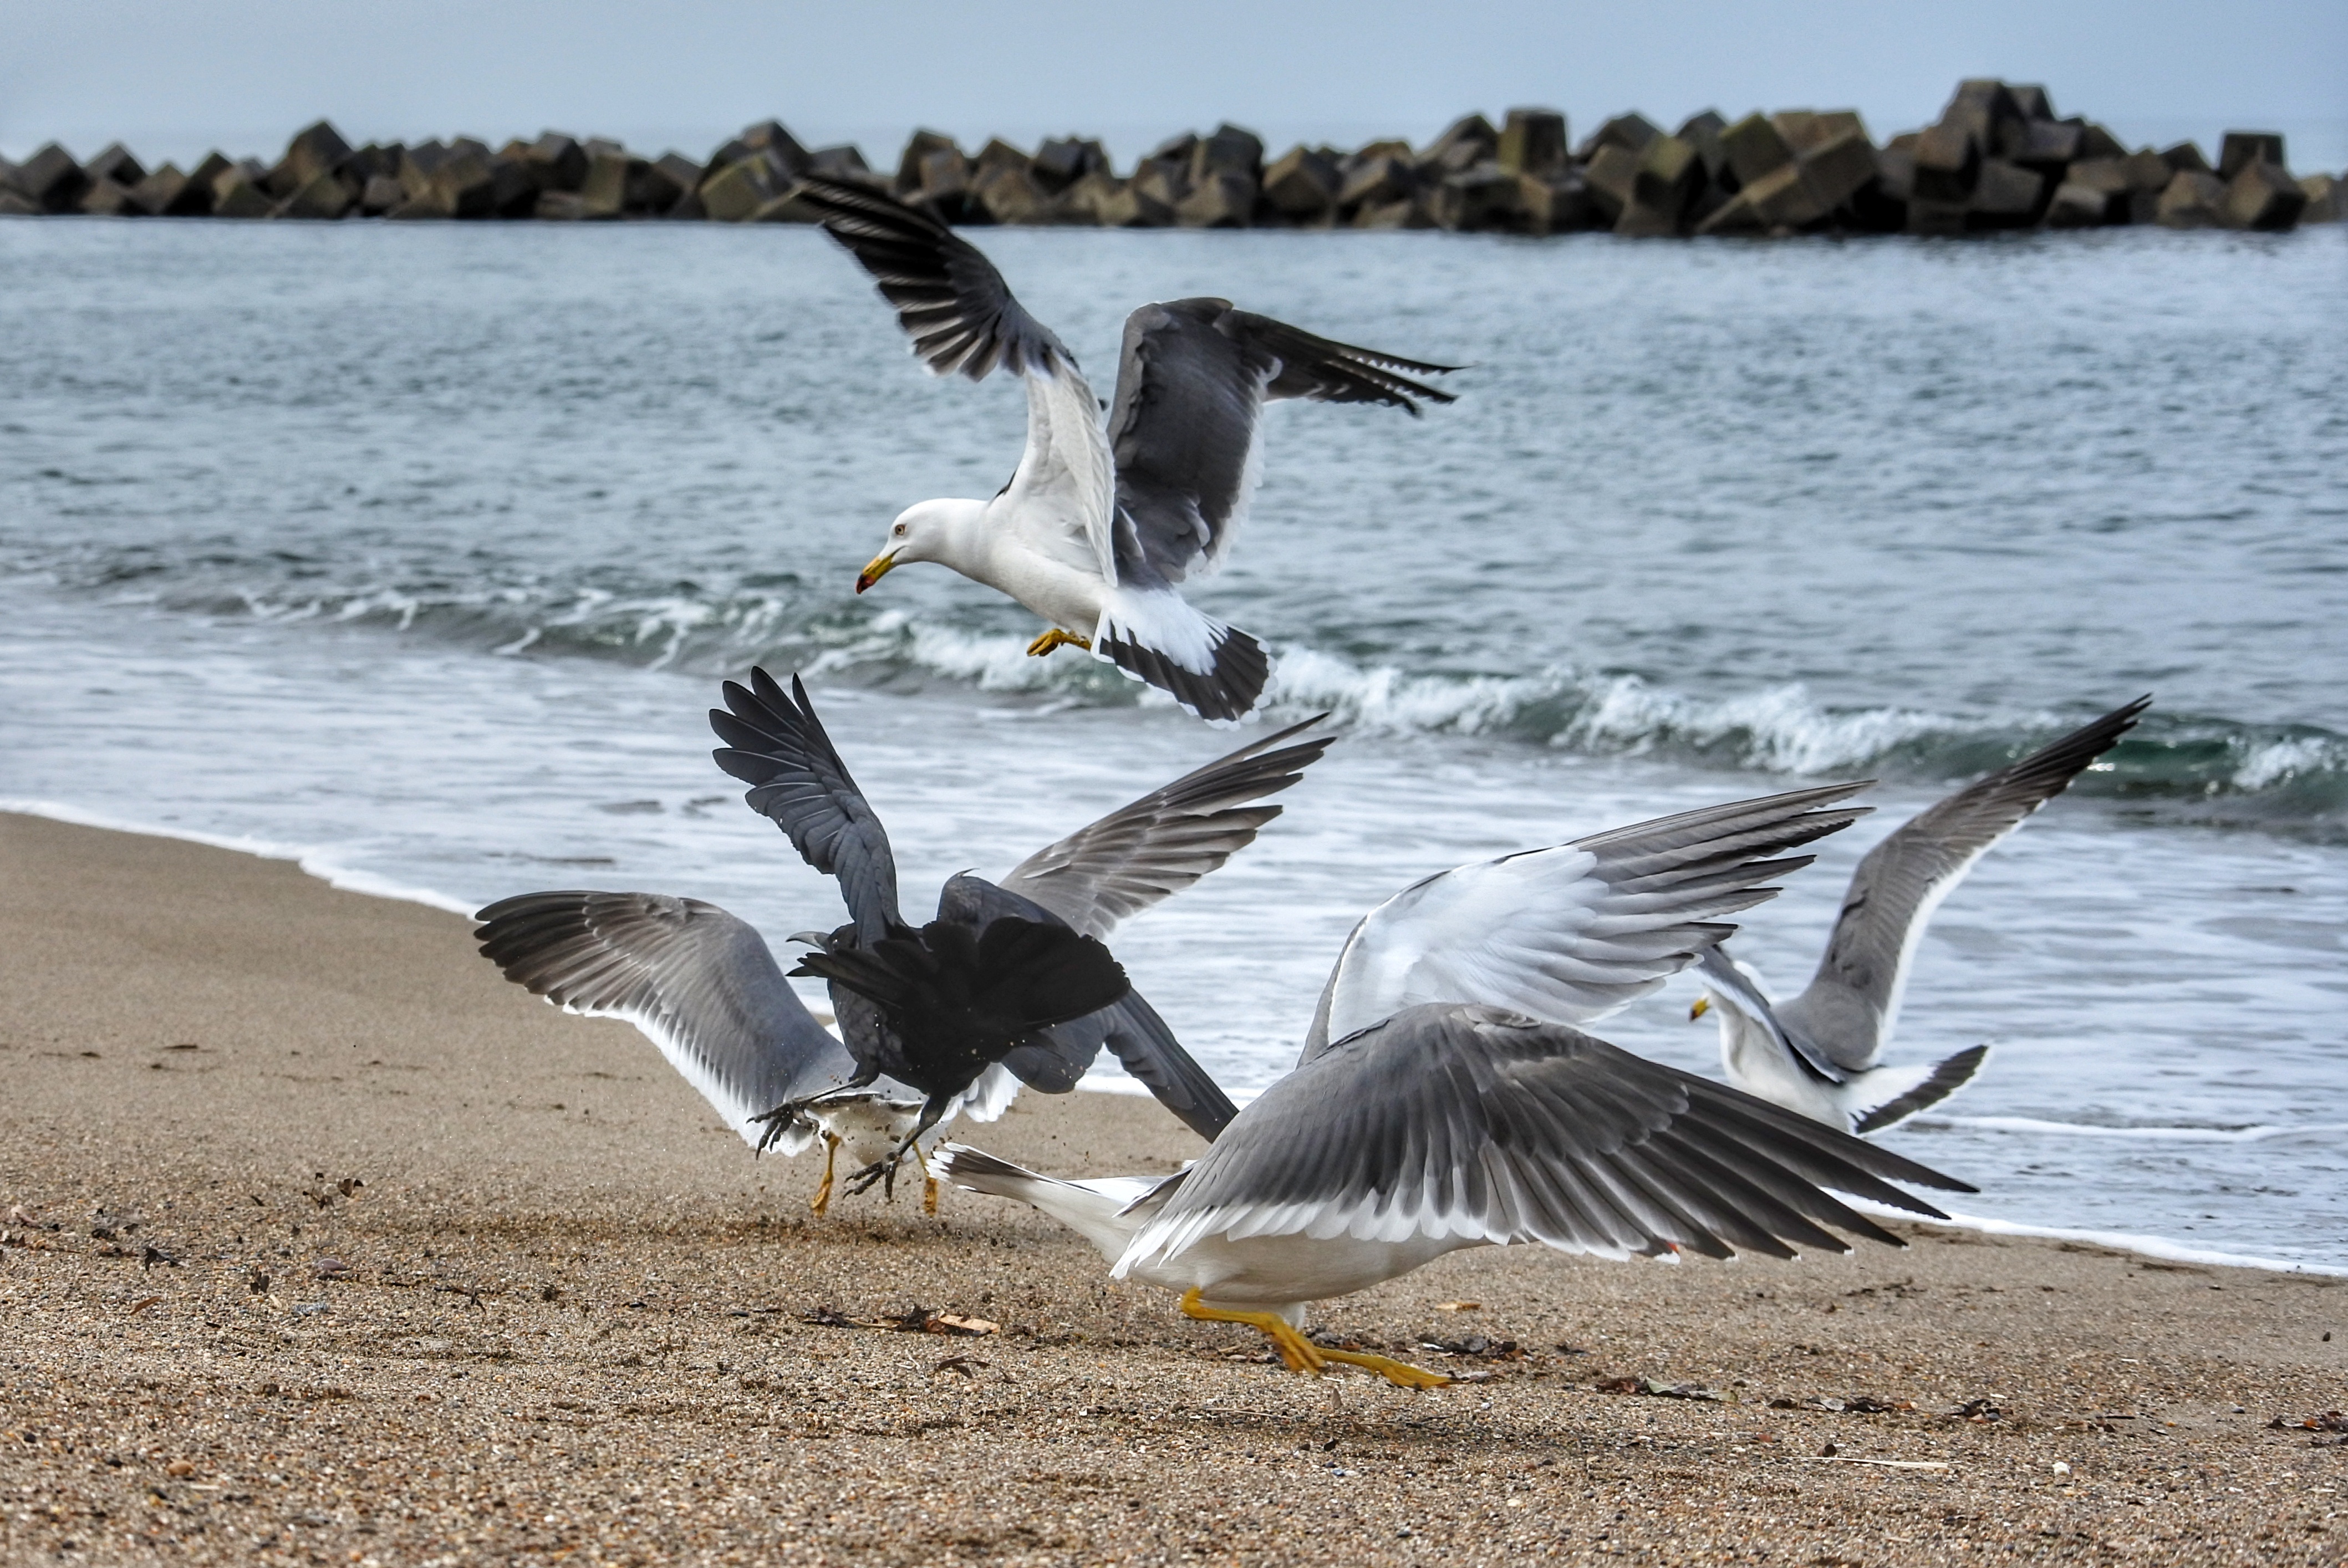
beach, sea, bird, wing, wave, animal, pelican, seabird, seagull, jump, wildlife, dance, gull, flight, natural, fauna, wild animal, vertebrate, sea gull, charadriiformes